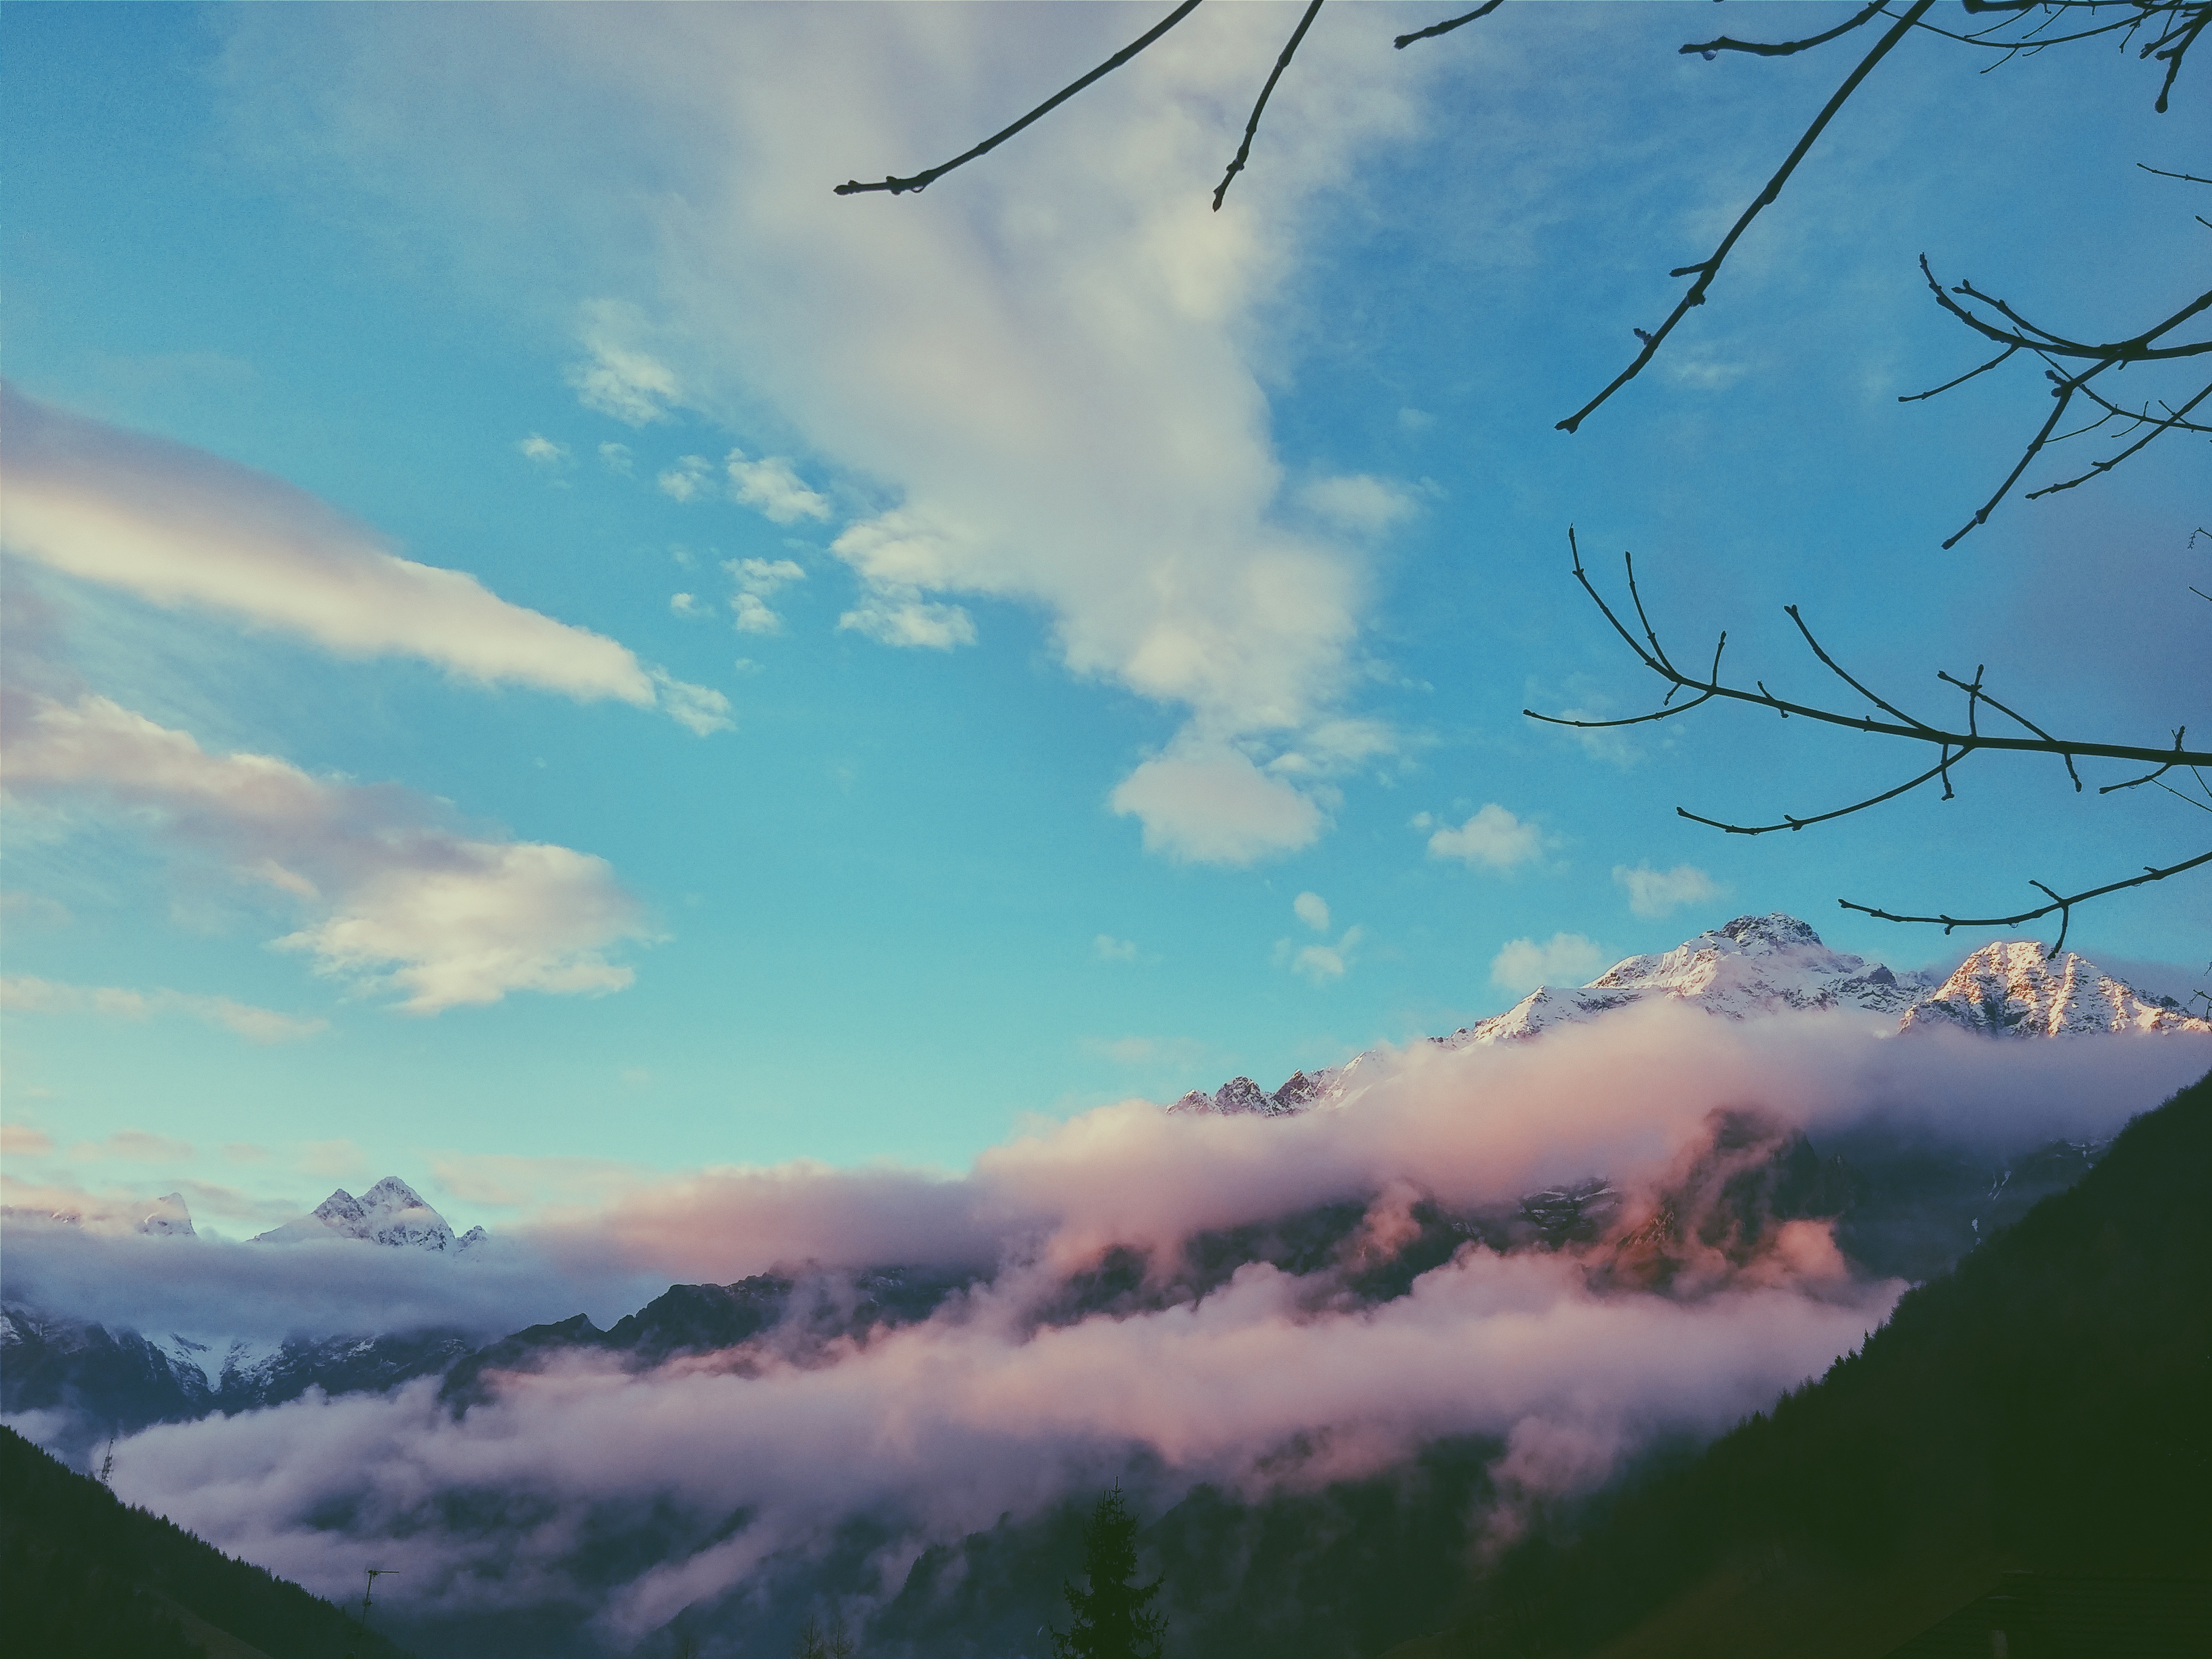
tree, nature, branch, mountain, cloud, sky, sunrise, mist, meadow, sunlight, morning, wind, dawn, atmosphere, peak, mountain range, weather, snowcap, meteorological phenomenon, atmospheric phenomenon